Federico Gonzaga (cardinal)

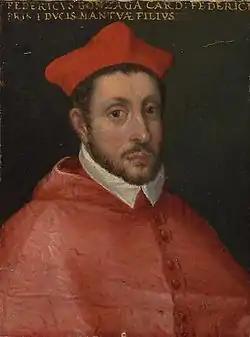
Portrait of Cardinal Federico Gonzaga.

A member of the House of Gonzaga, Gonzaga was born in Mantua, Italy in 1540. He was the posthumous son of Federico II Gonzaga, Duke of Mantua. His mother was Margaret Paleologa. He was the nephew of Cardinal Ercole Gonzaga. He was educated at the University of Bologna.